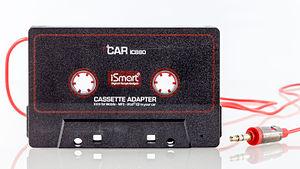
Un adaptateur cassette est un adaptateur permettant, d'utiliser un système d'amplification audio, en passant par le lecteur de cassettes en l'absence d'entrée auxiliaire.